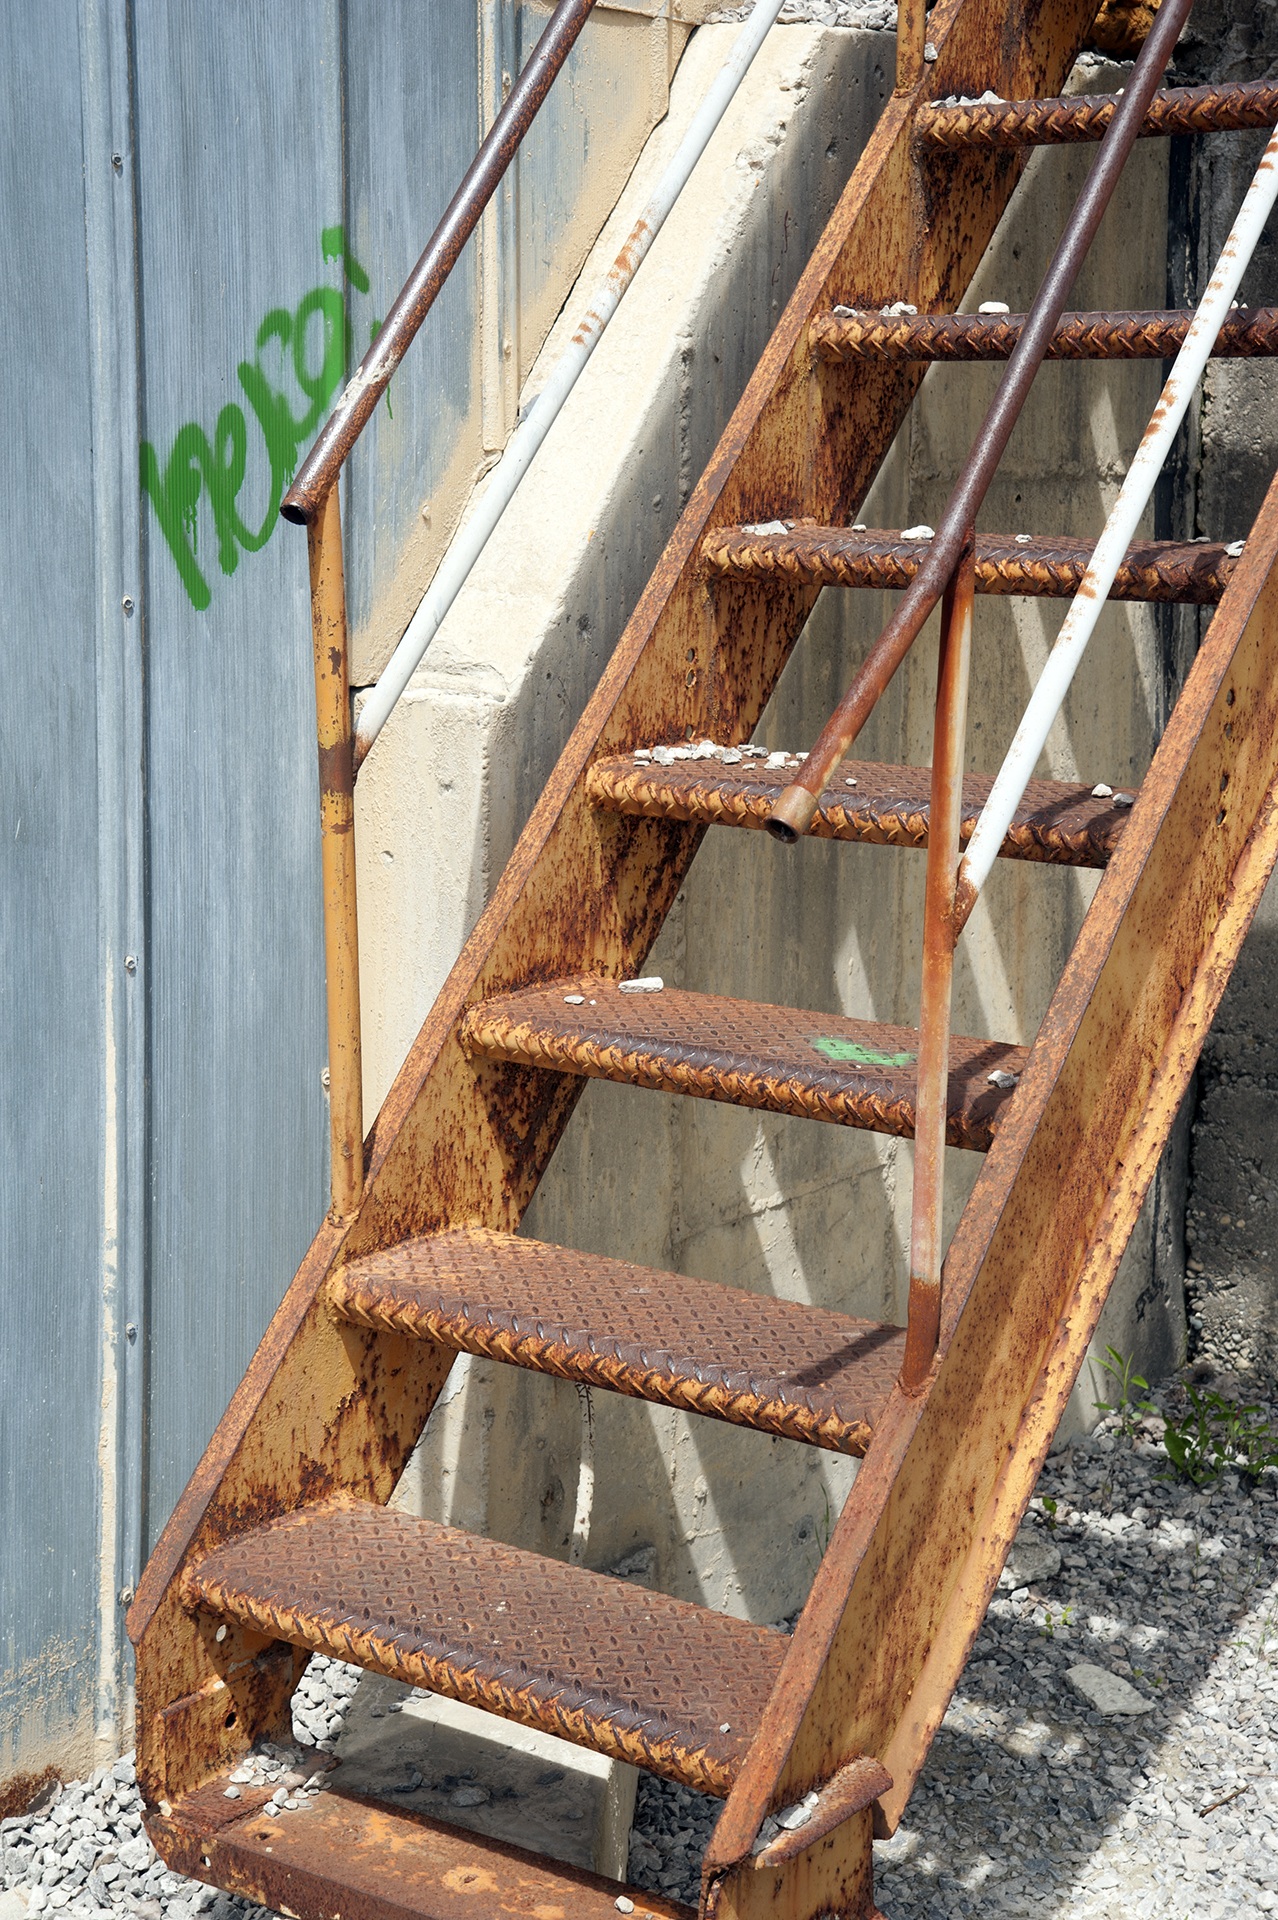
outdoor, wood, window, urban, wall, beam, ladder, handrail, stairs, rusty, brickwork, outdoor structure